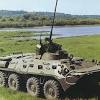
Label: BTR